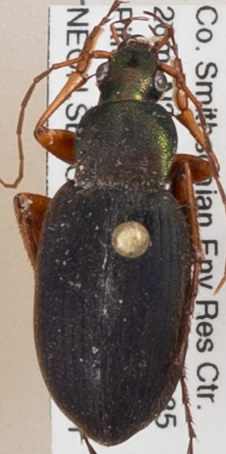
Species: Chlaenius aestivus
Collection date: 2022-07-21 04:00:00
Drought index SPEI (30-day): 1.69
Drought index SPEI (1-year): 0.212
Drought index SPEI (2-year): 1.69